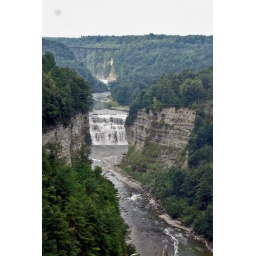
Looking down over the Genessee River and the railroad bridge in the distance. Letchworth State Park, Western New York.